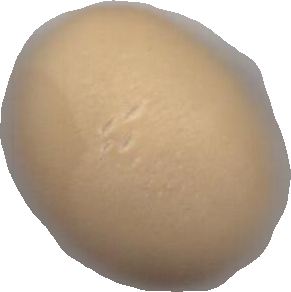
Variety: Grobogan